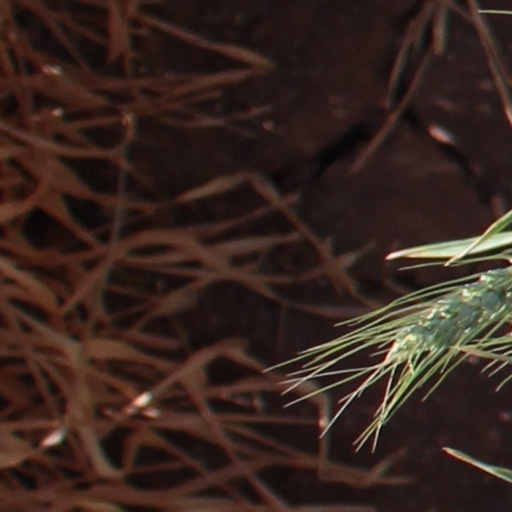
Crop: wheat